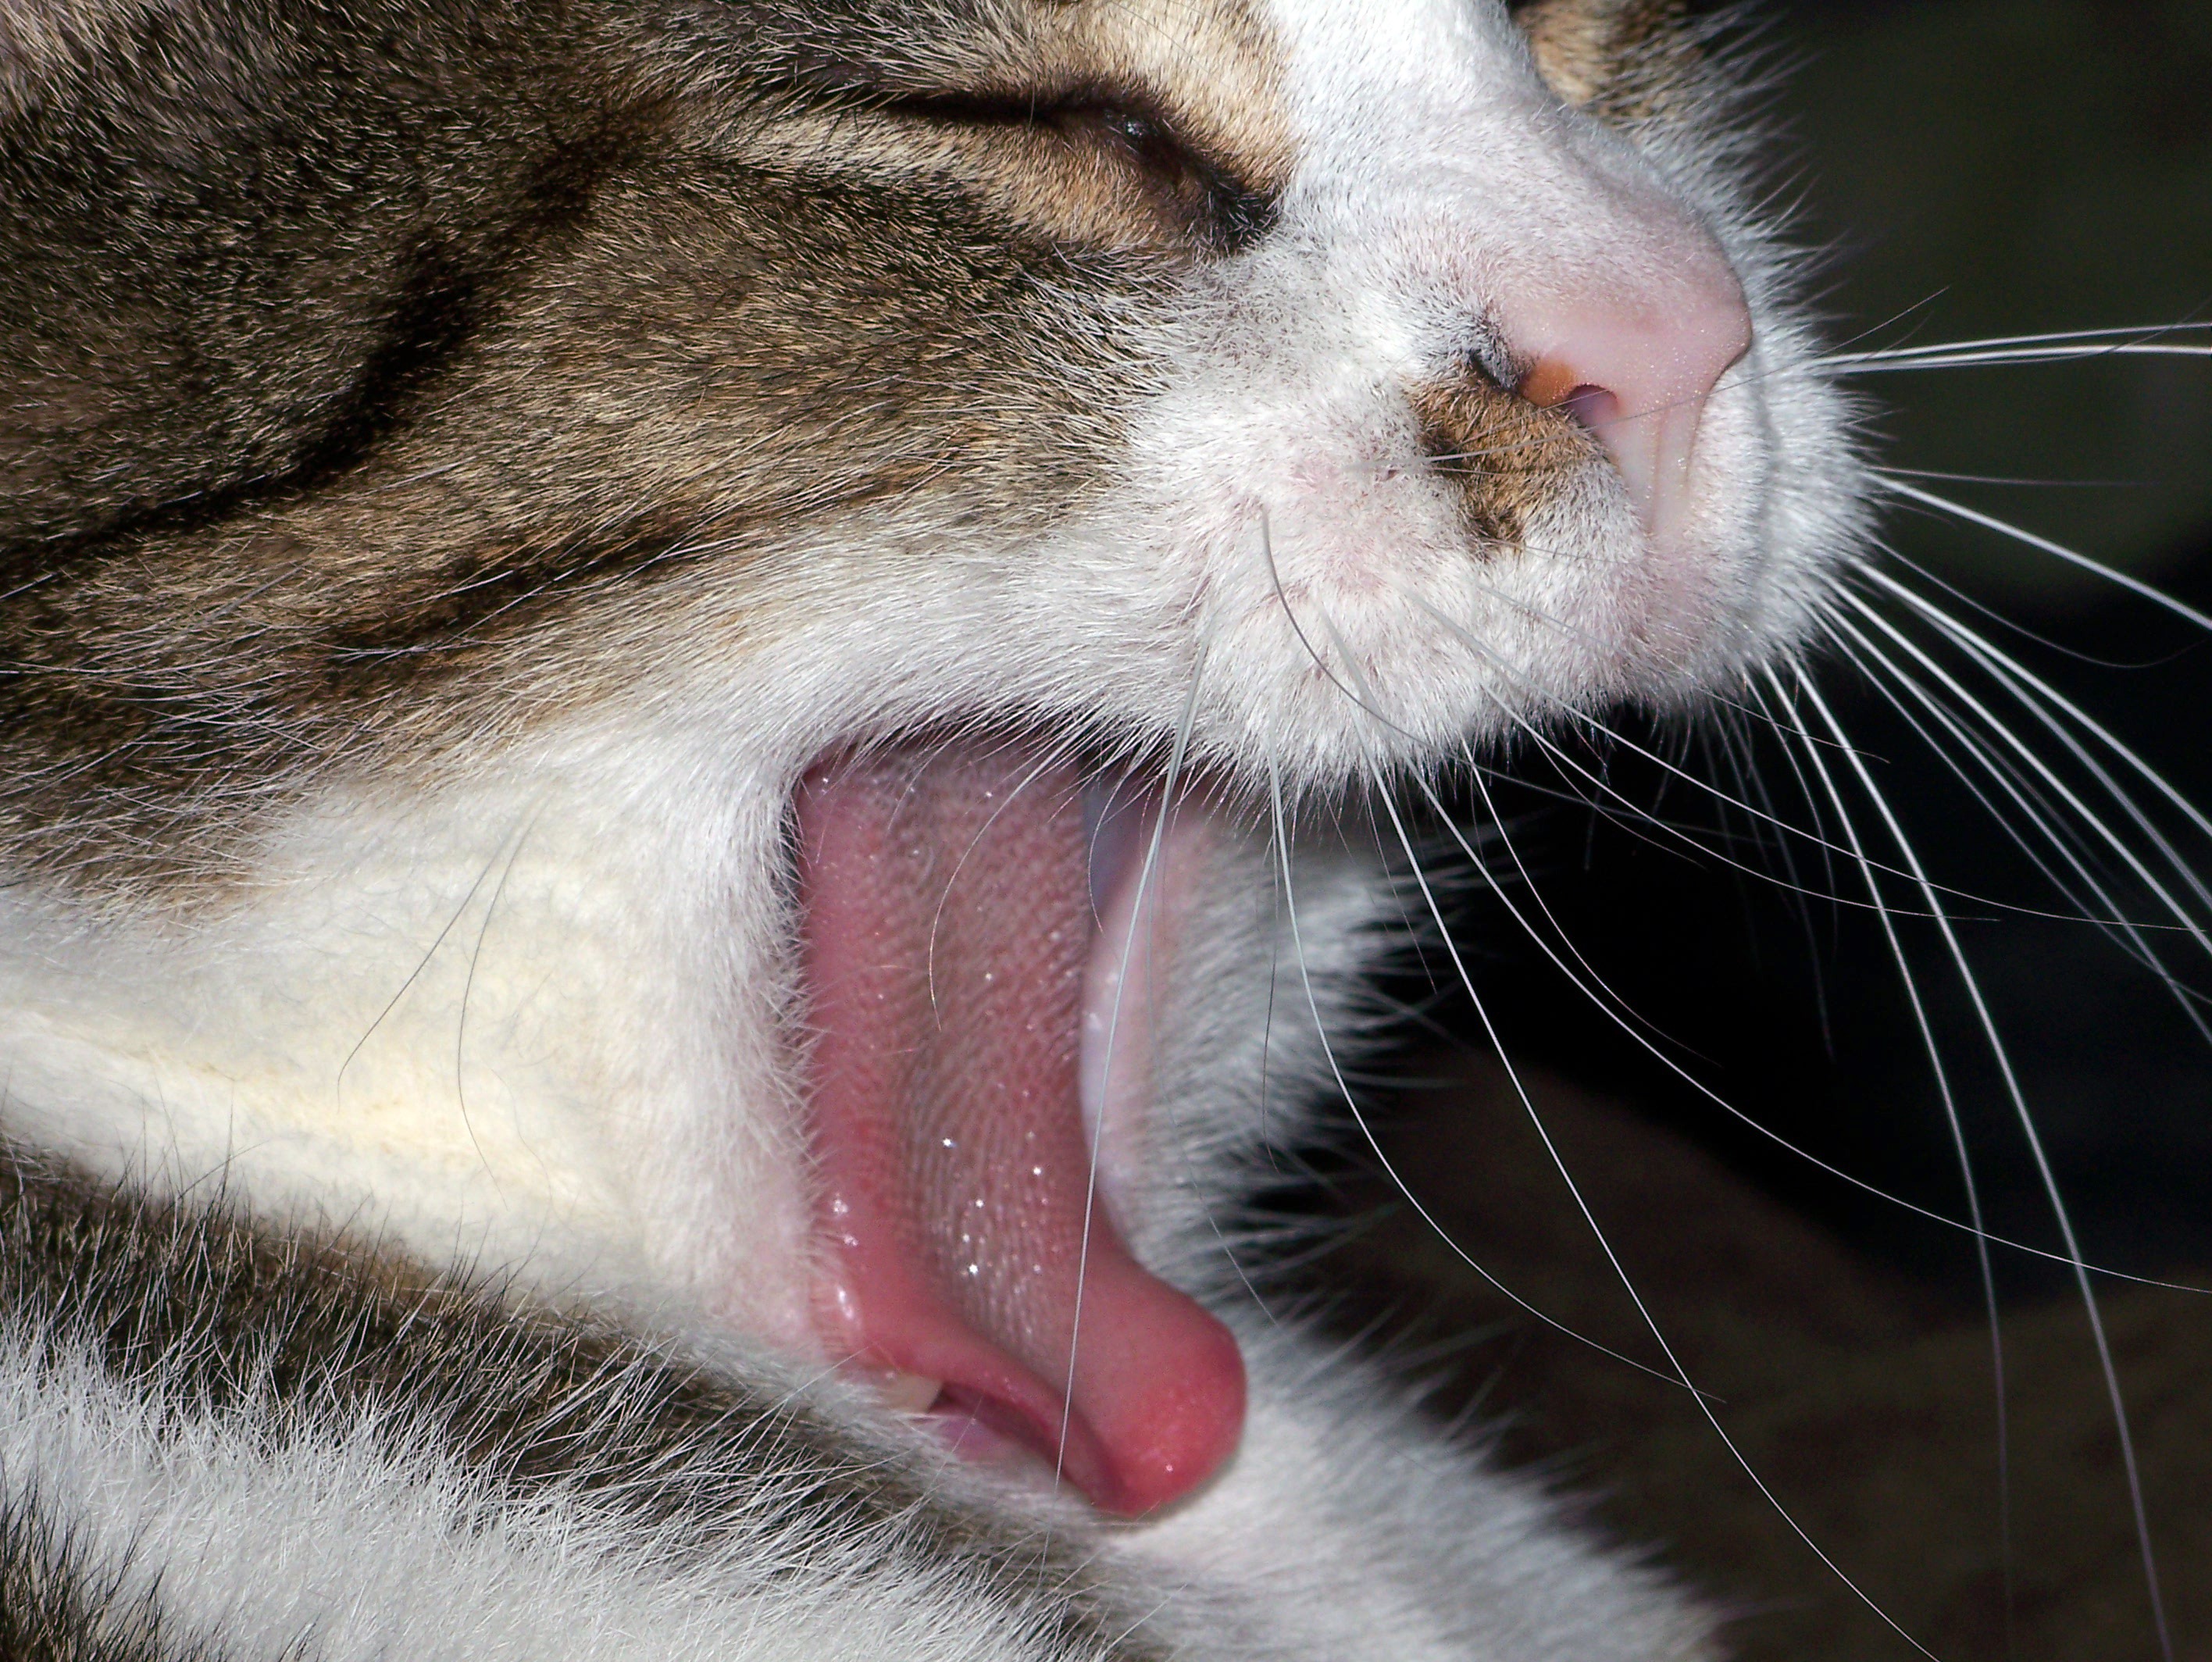
animal, pet, fur, kitten, cat, feline, tabby, mammal, facial expression, yawn, close up, nose, whiskers, kitty, snout, paw, eye, furry, head, skin, vertebrate, domestic, organ, pussycat, tooth, emotion, meow, purr, wild cat, small to medium sized cats, cat like mammal